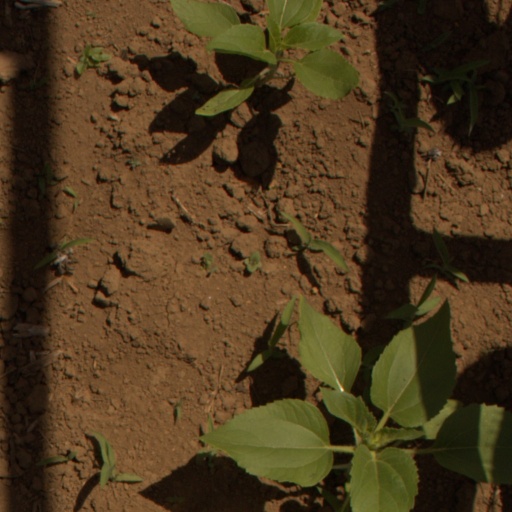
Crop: Jerusalem artichoke